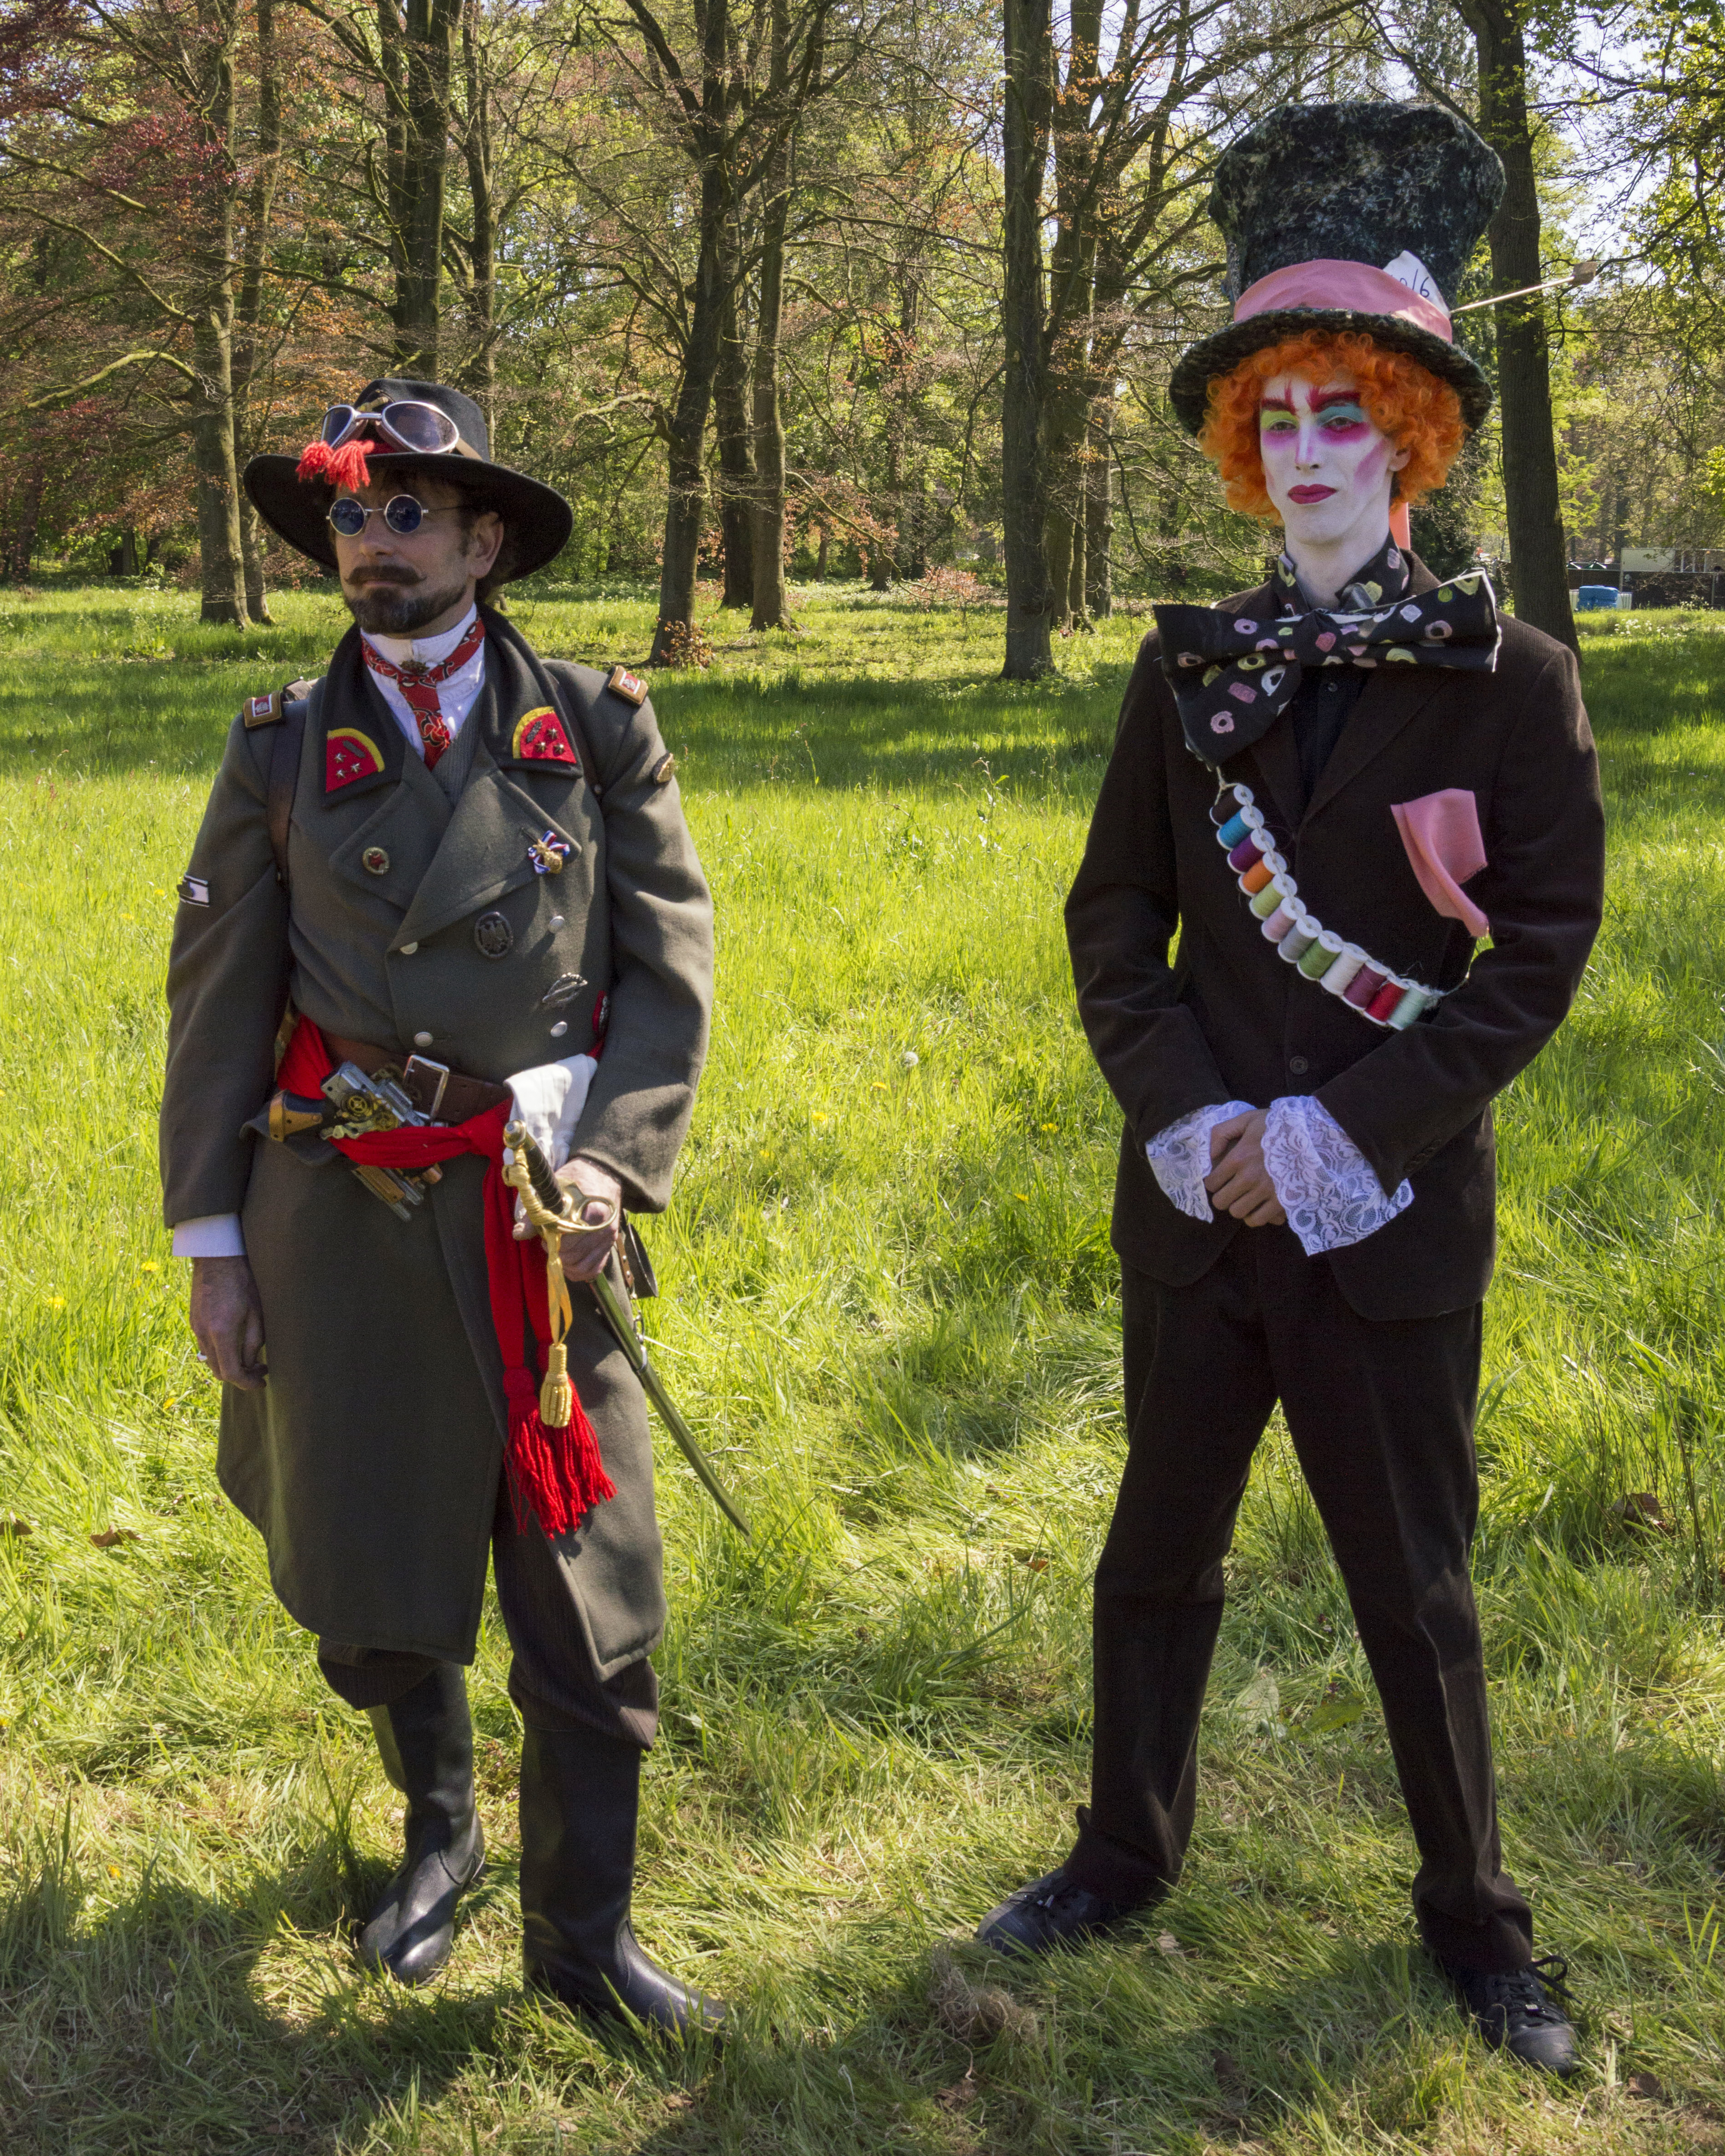
outdoor, people, photography, van, photo, nikon, clothing, cosplay, holland, festival, nederland, netherlands, de, fun, dutch, outdoorphotography, picture, photograph, madhatter, fotos, foto, fotografie, pd, event, costume, kasteel, paulvandevelde, pdvandevelde, padagudaloma, dordrecht, nederlandinfotos, eventphotography, evenementenfotografie, pvdvfotografie, pdvandeveldedordrecht, nederlandsefotografie, dutchphotogaraphy, totallydutch, fotografienederland, hollandsefotografie, fotografieholland, velde, haarzuilens, dehaar, elfia, eff, kasteeldehaar, elffantasyfair, elfiahaarzuilens, elfia2014, eff2014